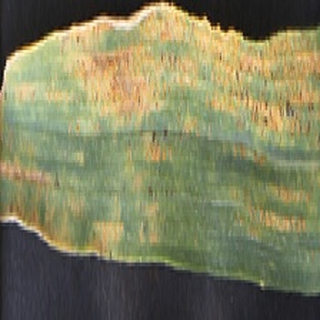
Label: wheat_yellow_rust